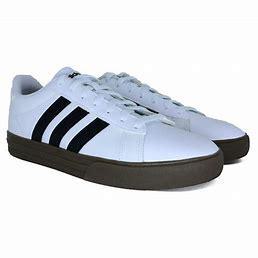
Brand: Adidas
Model: Daily 2